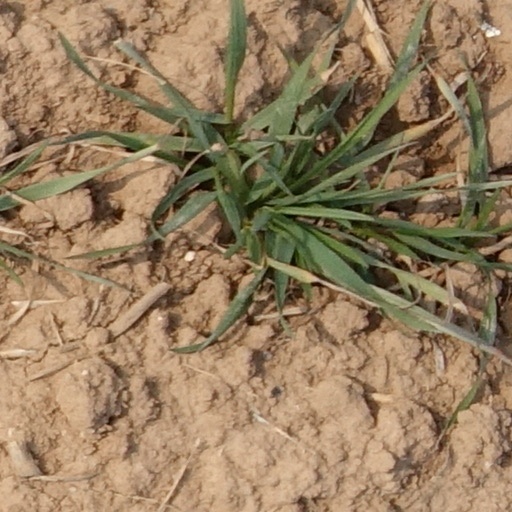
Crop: wheat